Politics of Bangladesh

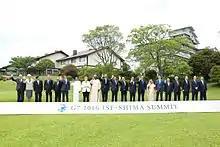
Hasina with G7 Leaders and guests, Shima Kanko Hotel in Japan, 2016

Most of the post 2014 election period however saw political calm. Tensions between the BNP and Awami League reignited in 2018 after BNP once again started pressing demands for a neutral caretaker government to observe the 11th general election. BNP also criticized Awami League's rising dependency on law enforcement agencies such as the police force and for holding back people's freedom of speech. On 8 February 2018 Khaleda Zia and Tarique Rahman as per court verdict, were jailed for 5 and 10 years respectively due to their involvement in the Zia Charitable Trust corruption case. While Tarique was on exile, Khaleda would be imprisoned on old Dhaka Central Jail located in Nazimuddin Road. BNP totally rejected the verdict, alleging that it was Awami League's conspiracy to destroy their party and to keep them out of the next general election. In protest BNP held nationwide demonstrations, which were foiled by the well prepared police force across the nation, with a large number of BNP members also being arrested during clashes with the police. After Khaleda Zia was jailed, BNP Secretary General Mirza Fakhrul Islam Alamgir and prominent leader Ruhul Kabir Rizvi oversaw most of the party's activities. After Khalada Zia's prison sentence was challenged at the High Court, it was increased to 10 years, potentially ending her political career. During this time the government passed the controversial "Digital Security Act 2018", under which any criticisms of the government over the internet or any other media, would be met with various degrees of prison terms.